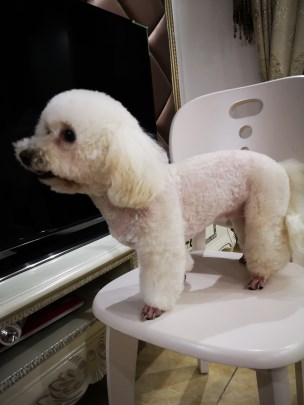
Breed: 3083-n000117-Bichon_Frise